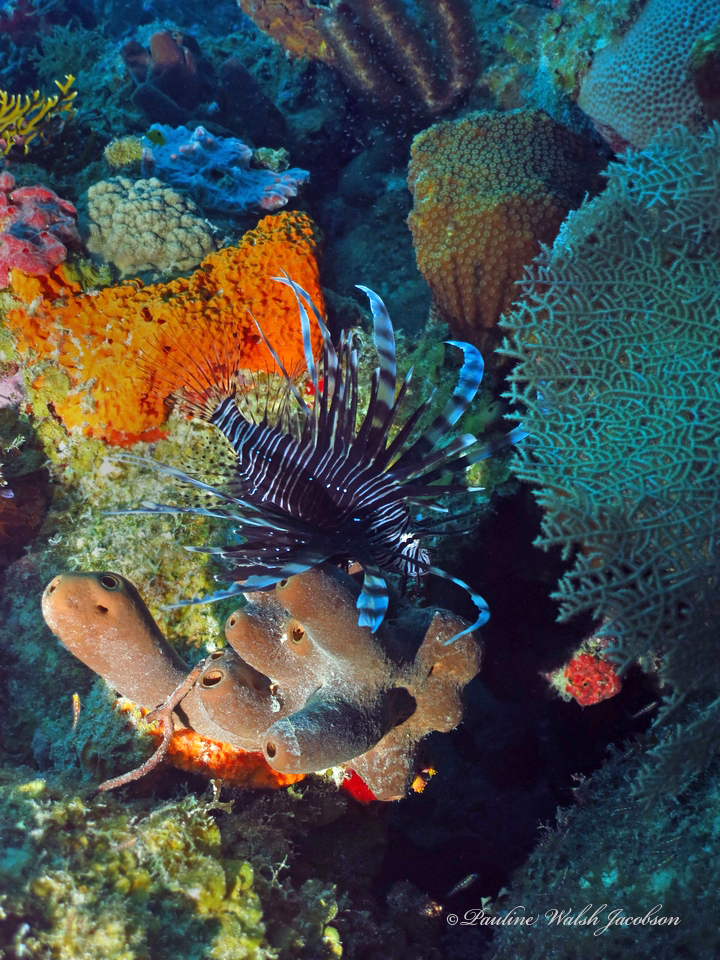
Pterois volitans (Red Lionfish)